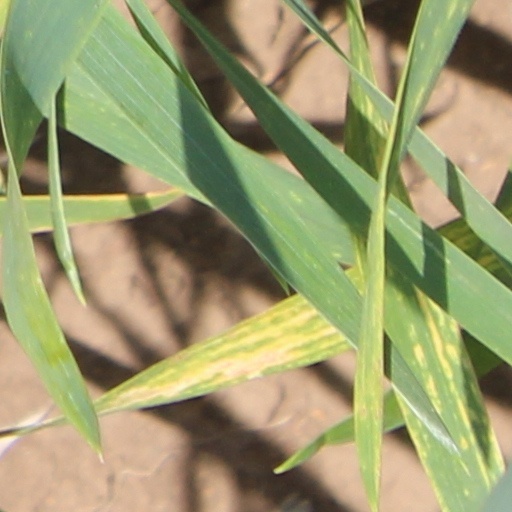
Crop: wheat